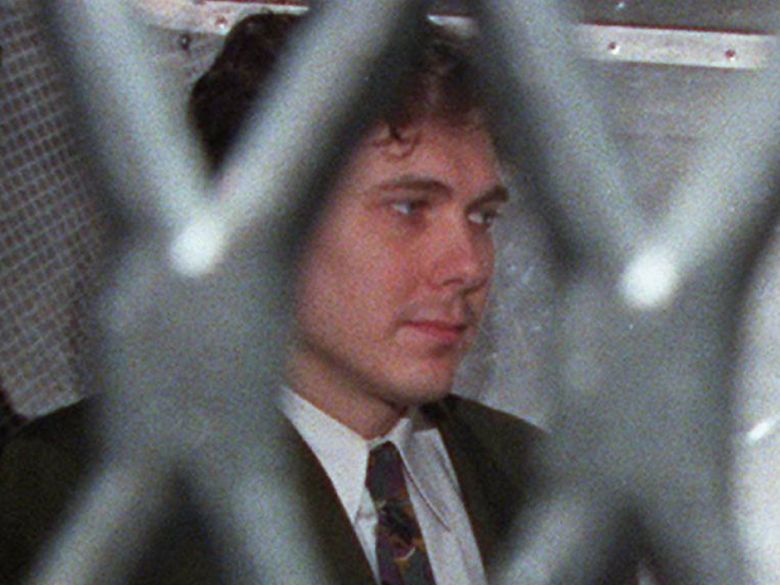
Gender: men